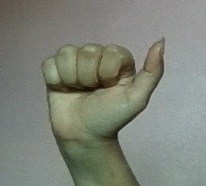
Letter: dhad